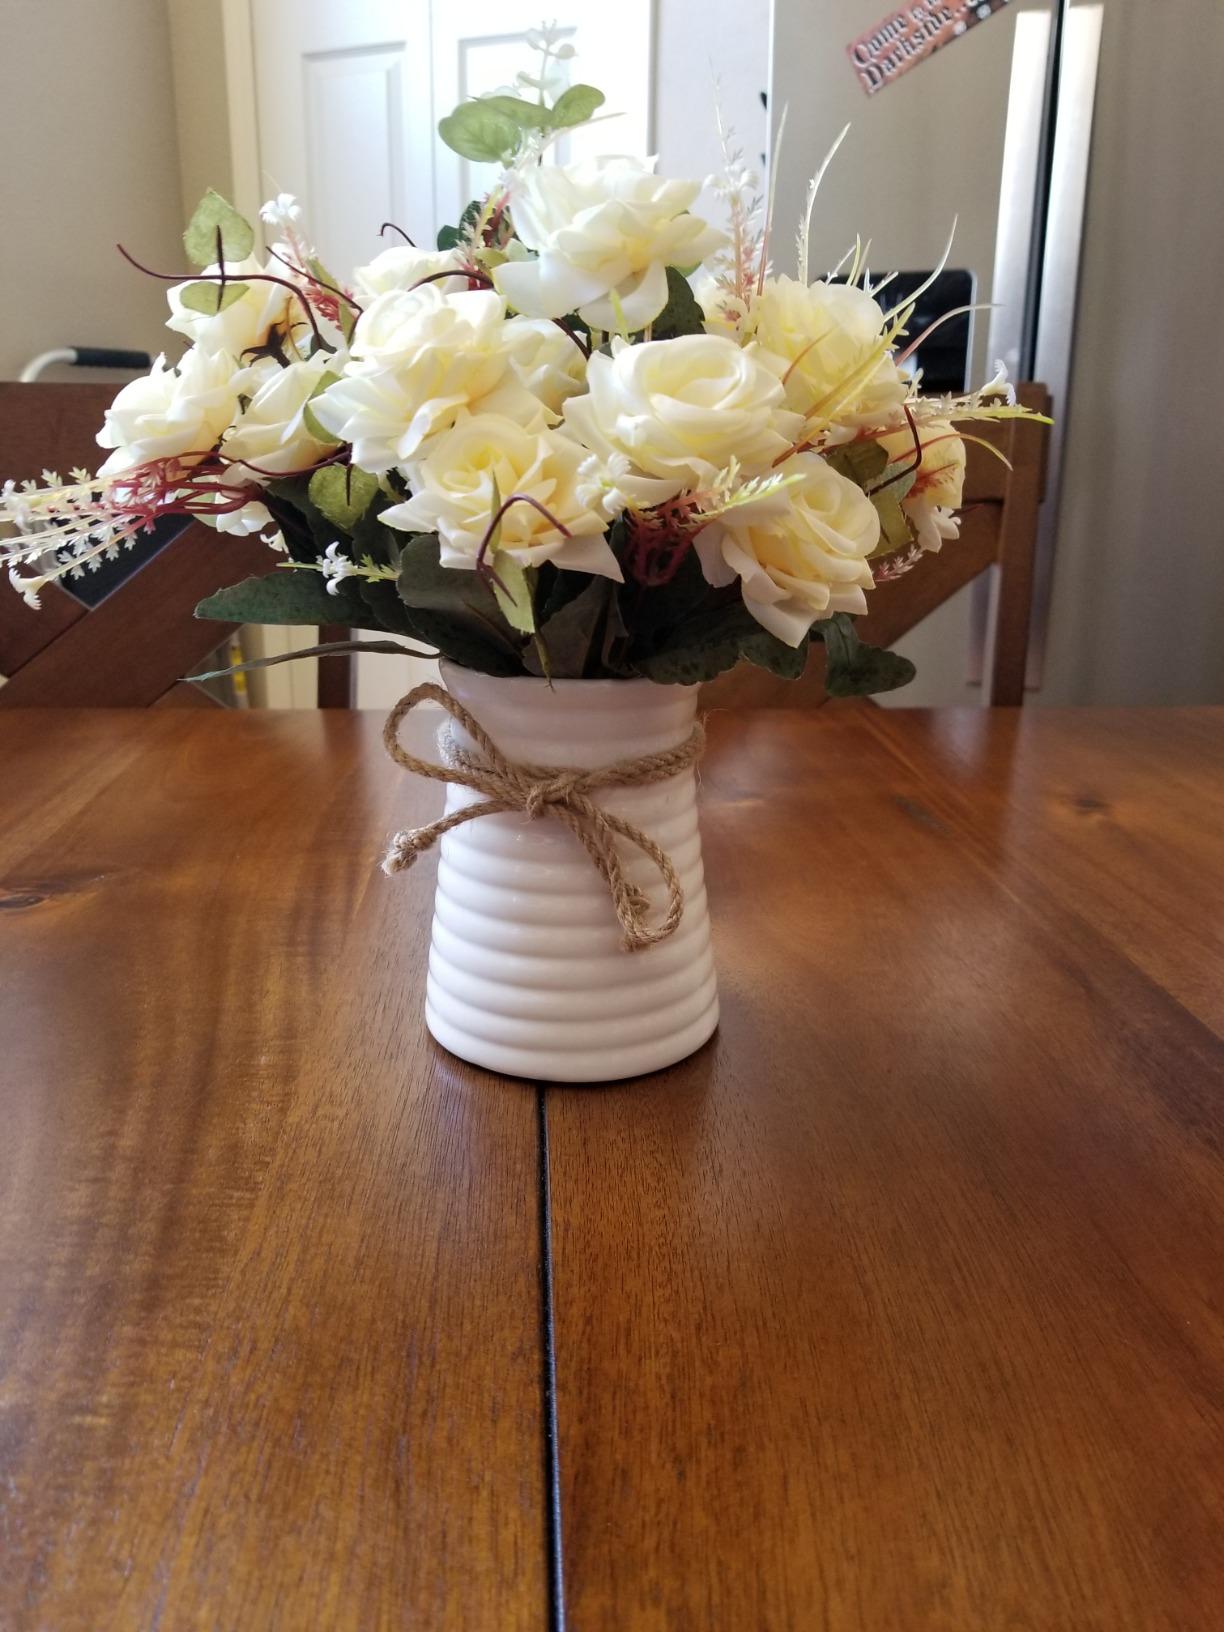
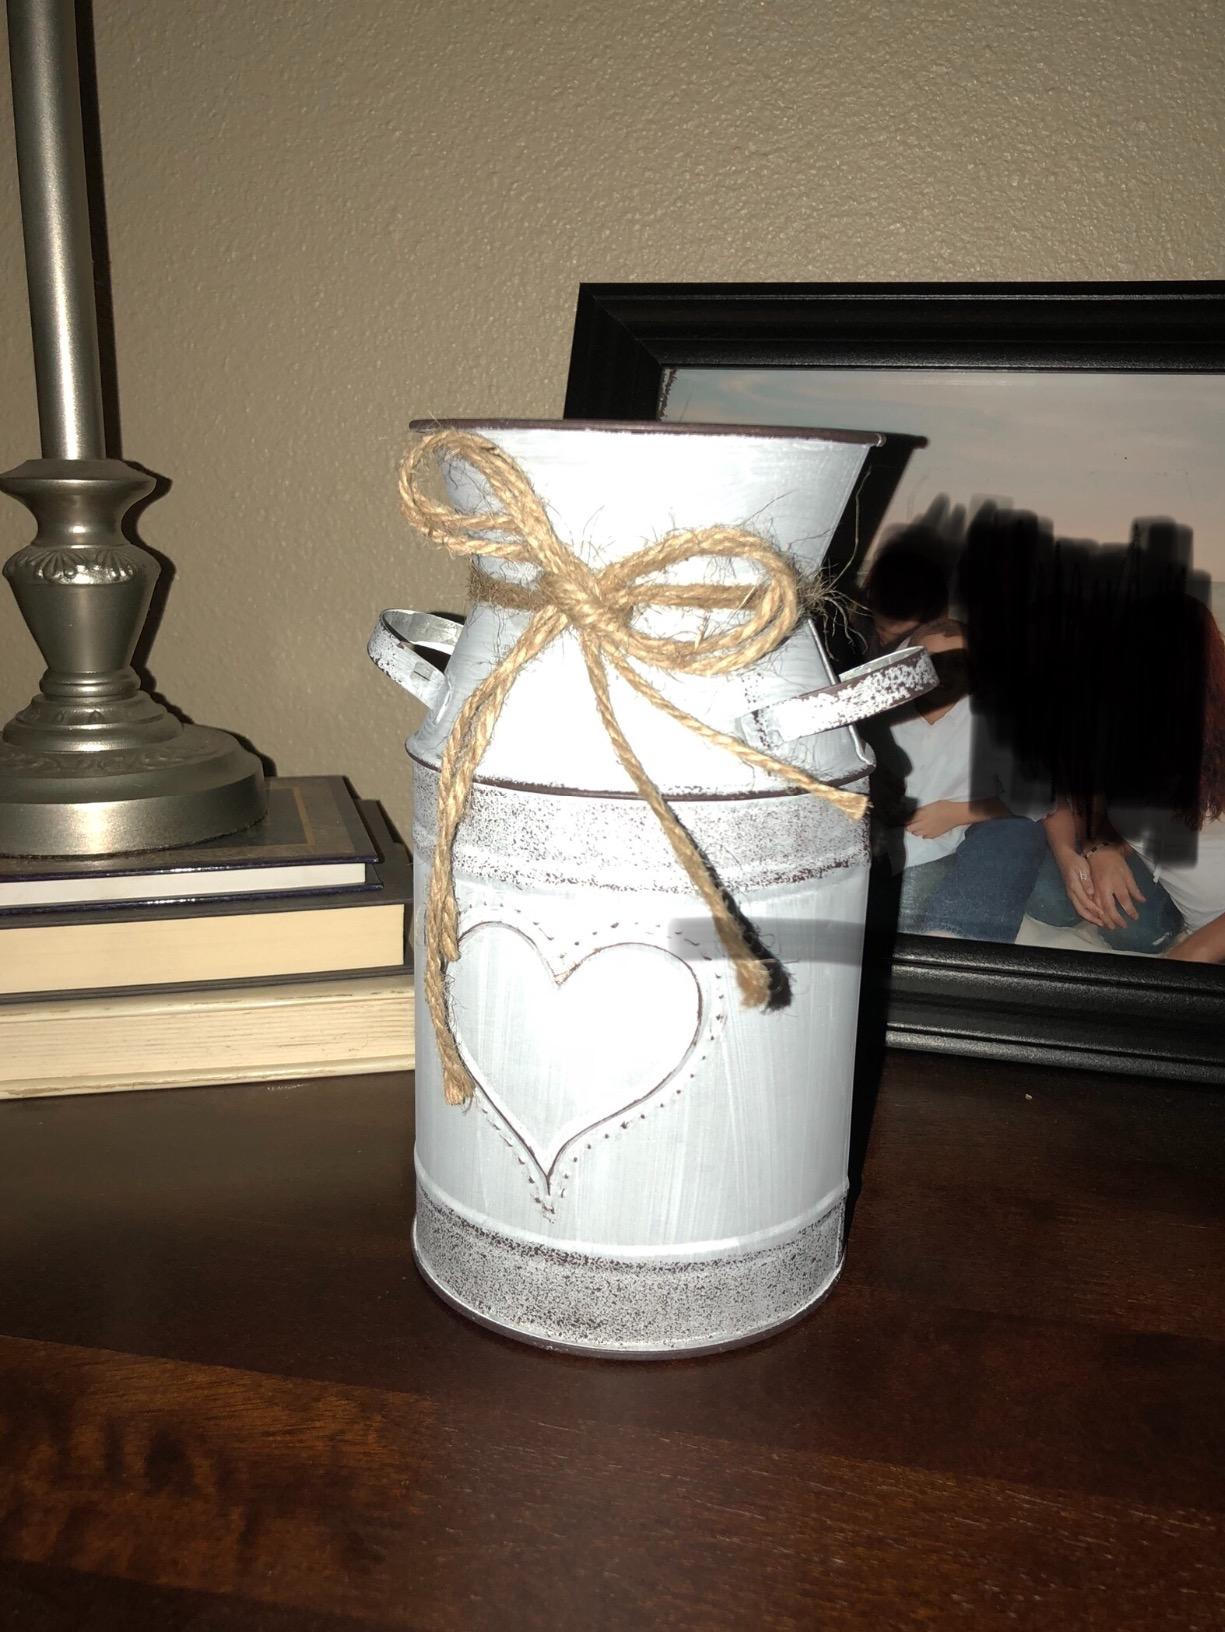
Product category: vase
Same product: no